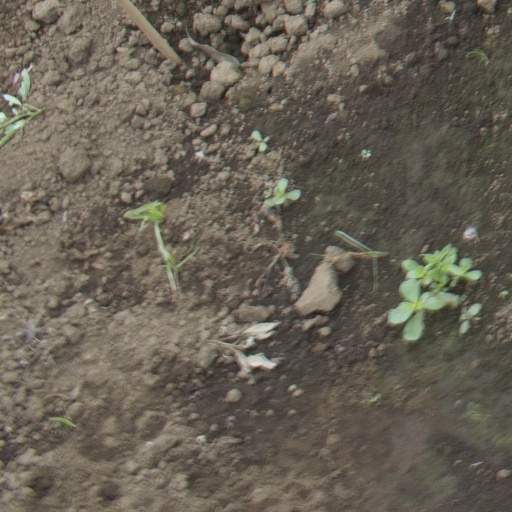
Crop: soybean